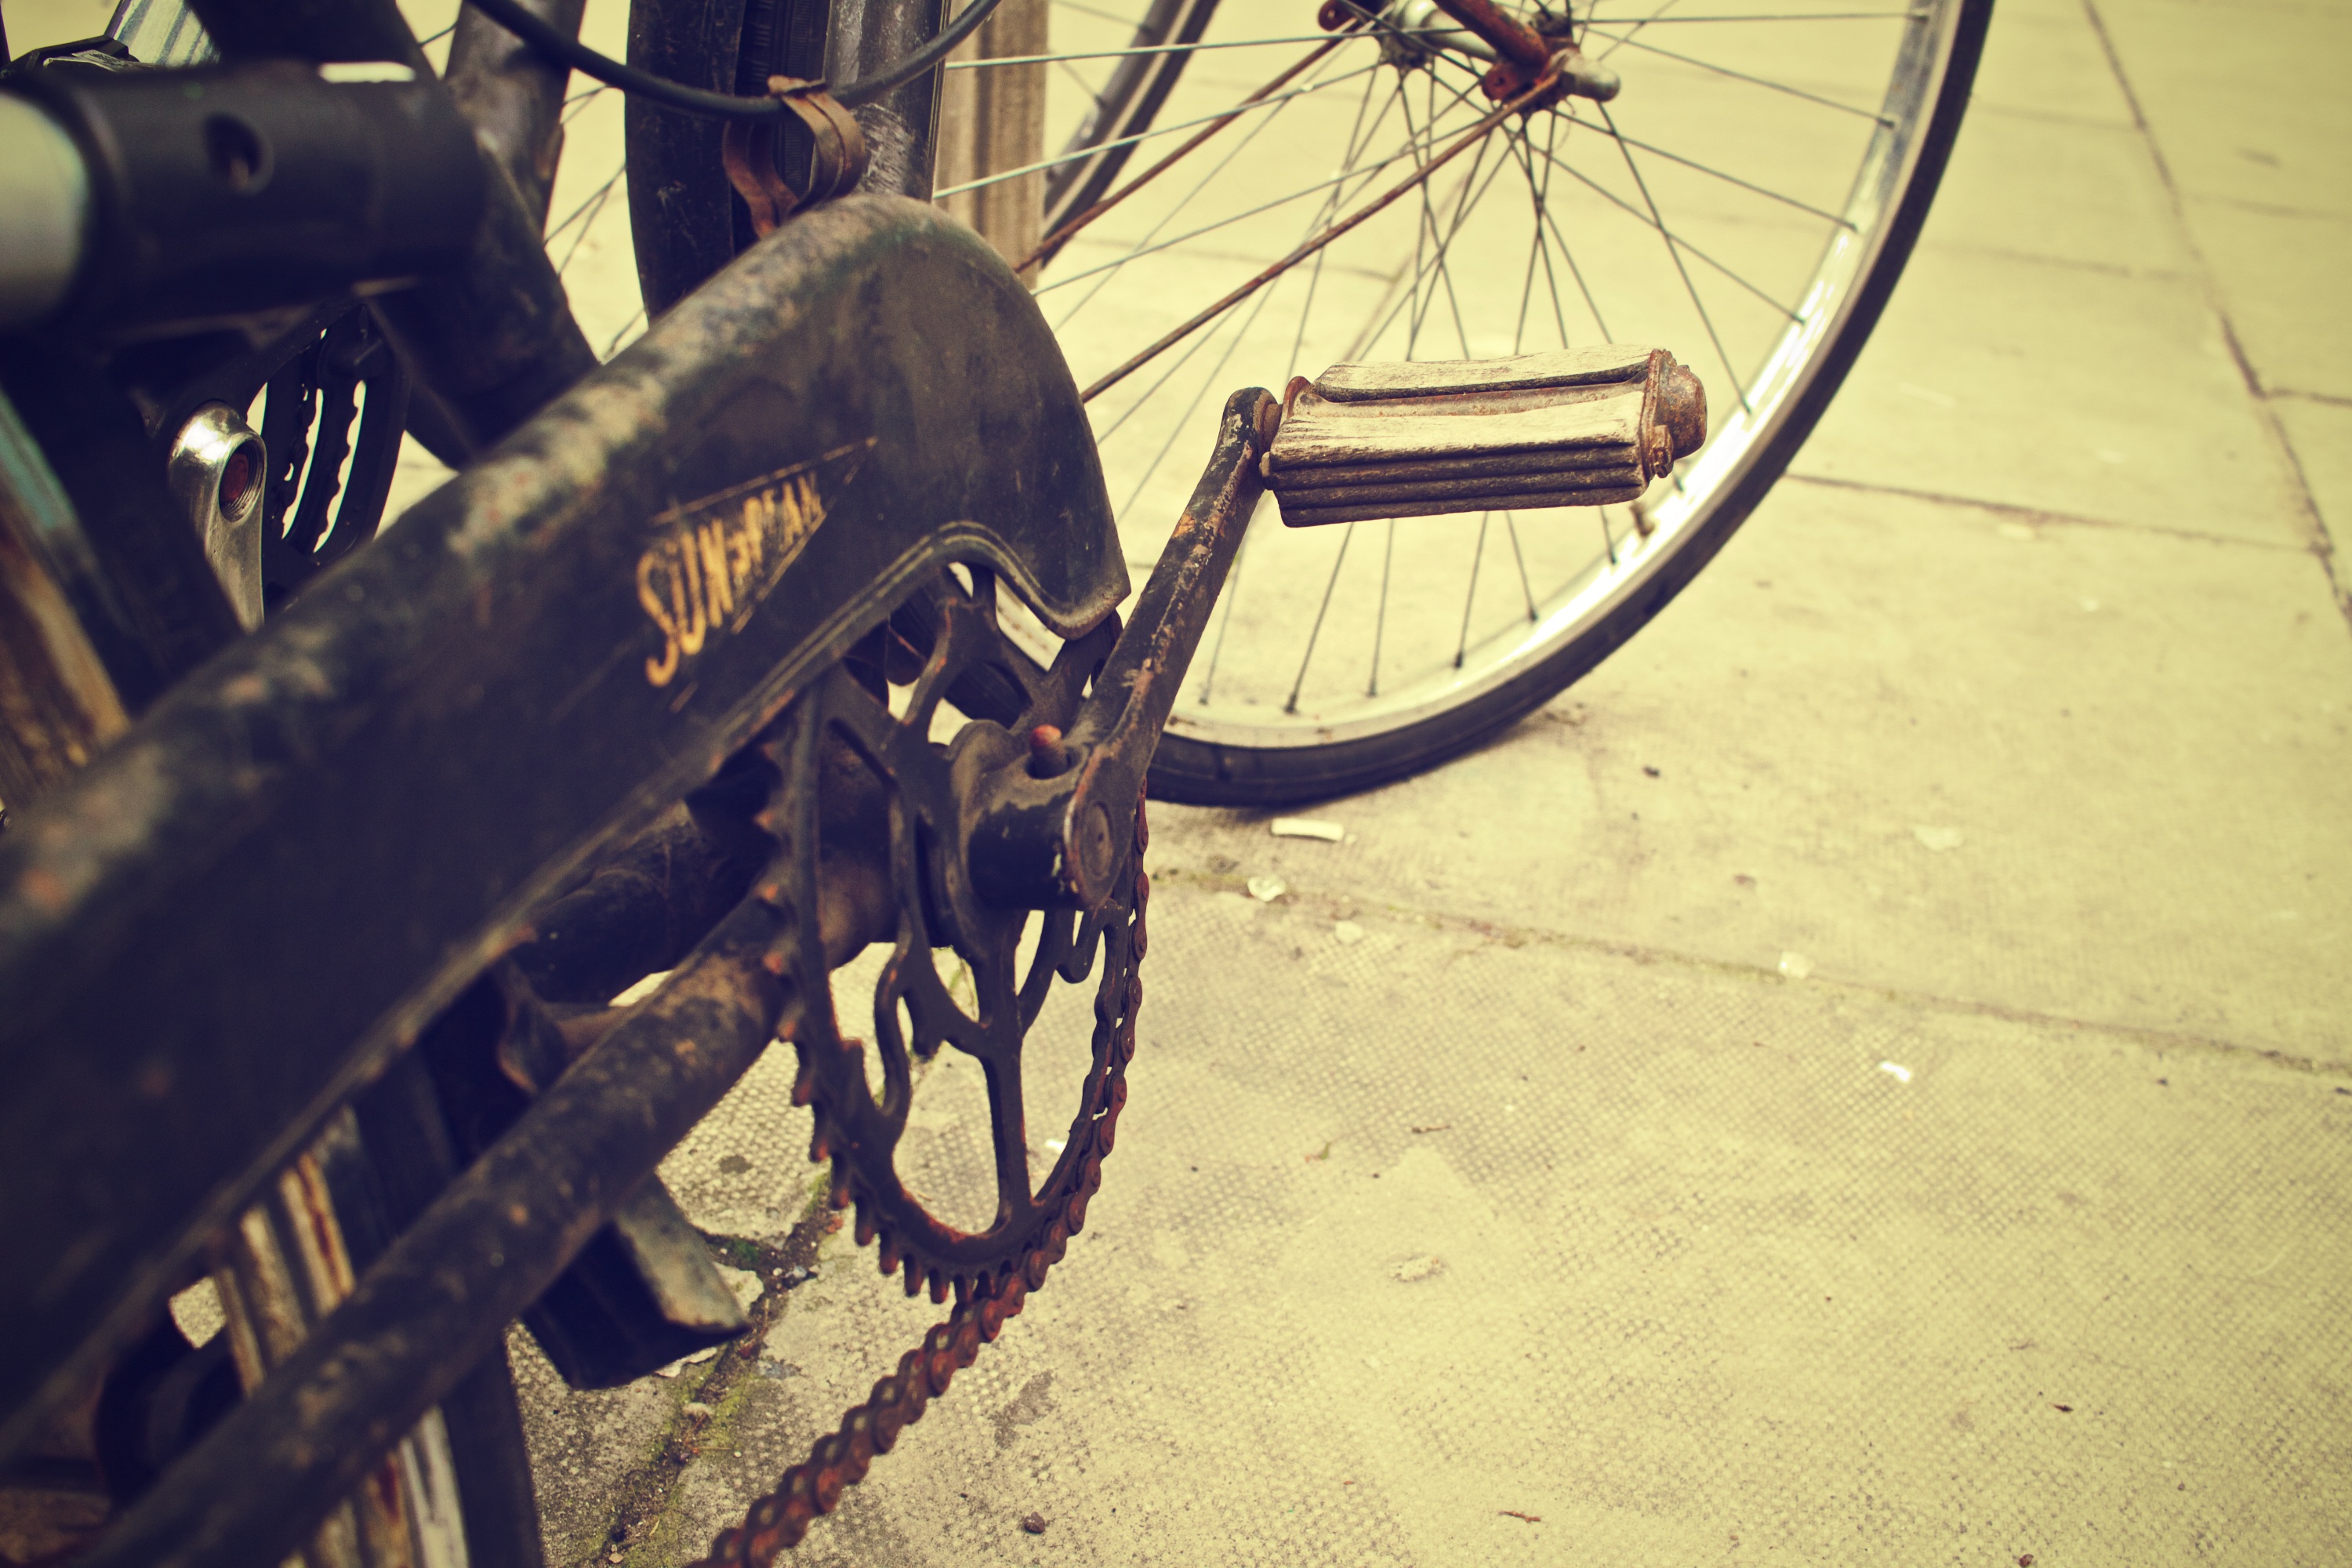
light, vintage, wheel, chain, bicycle, bike, vehicle, color, darkness, black, sports equipment, oldschool